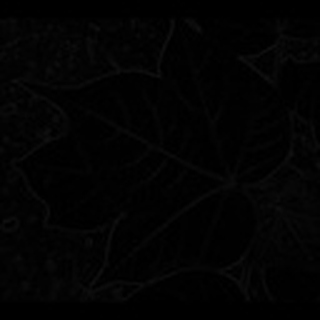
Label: healthy_cotton